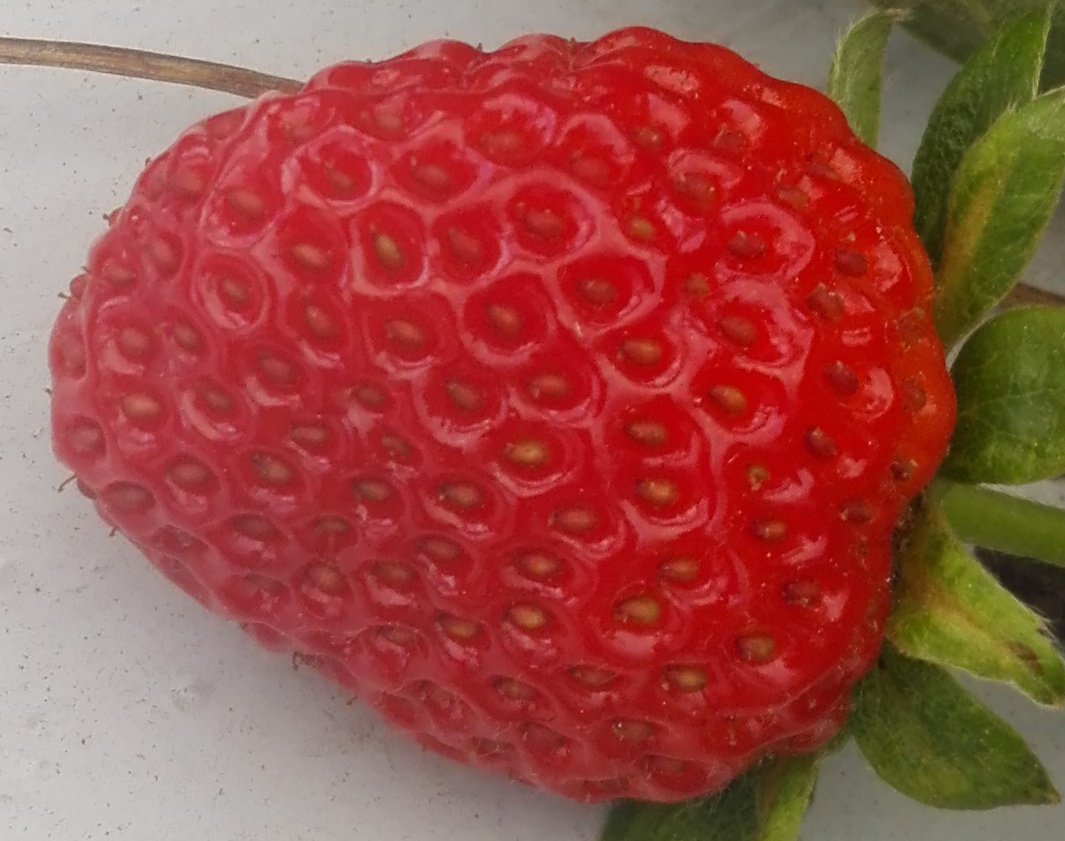
Label: Strawberry